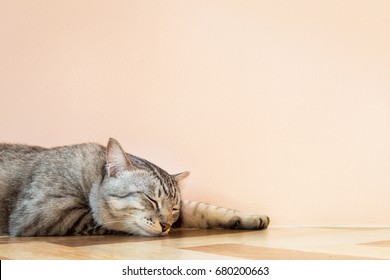
Cat breed: American shorthair